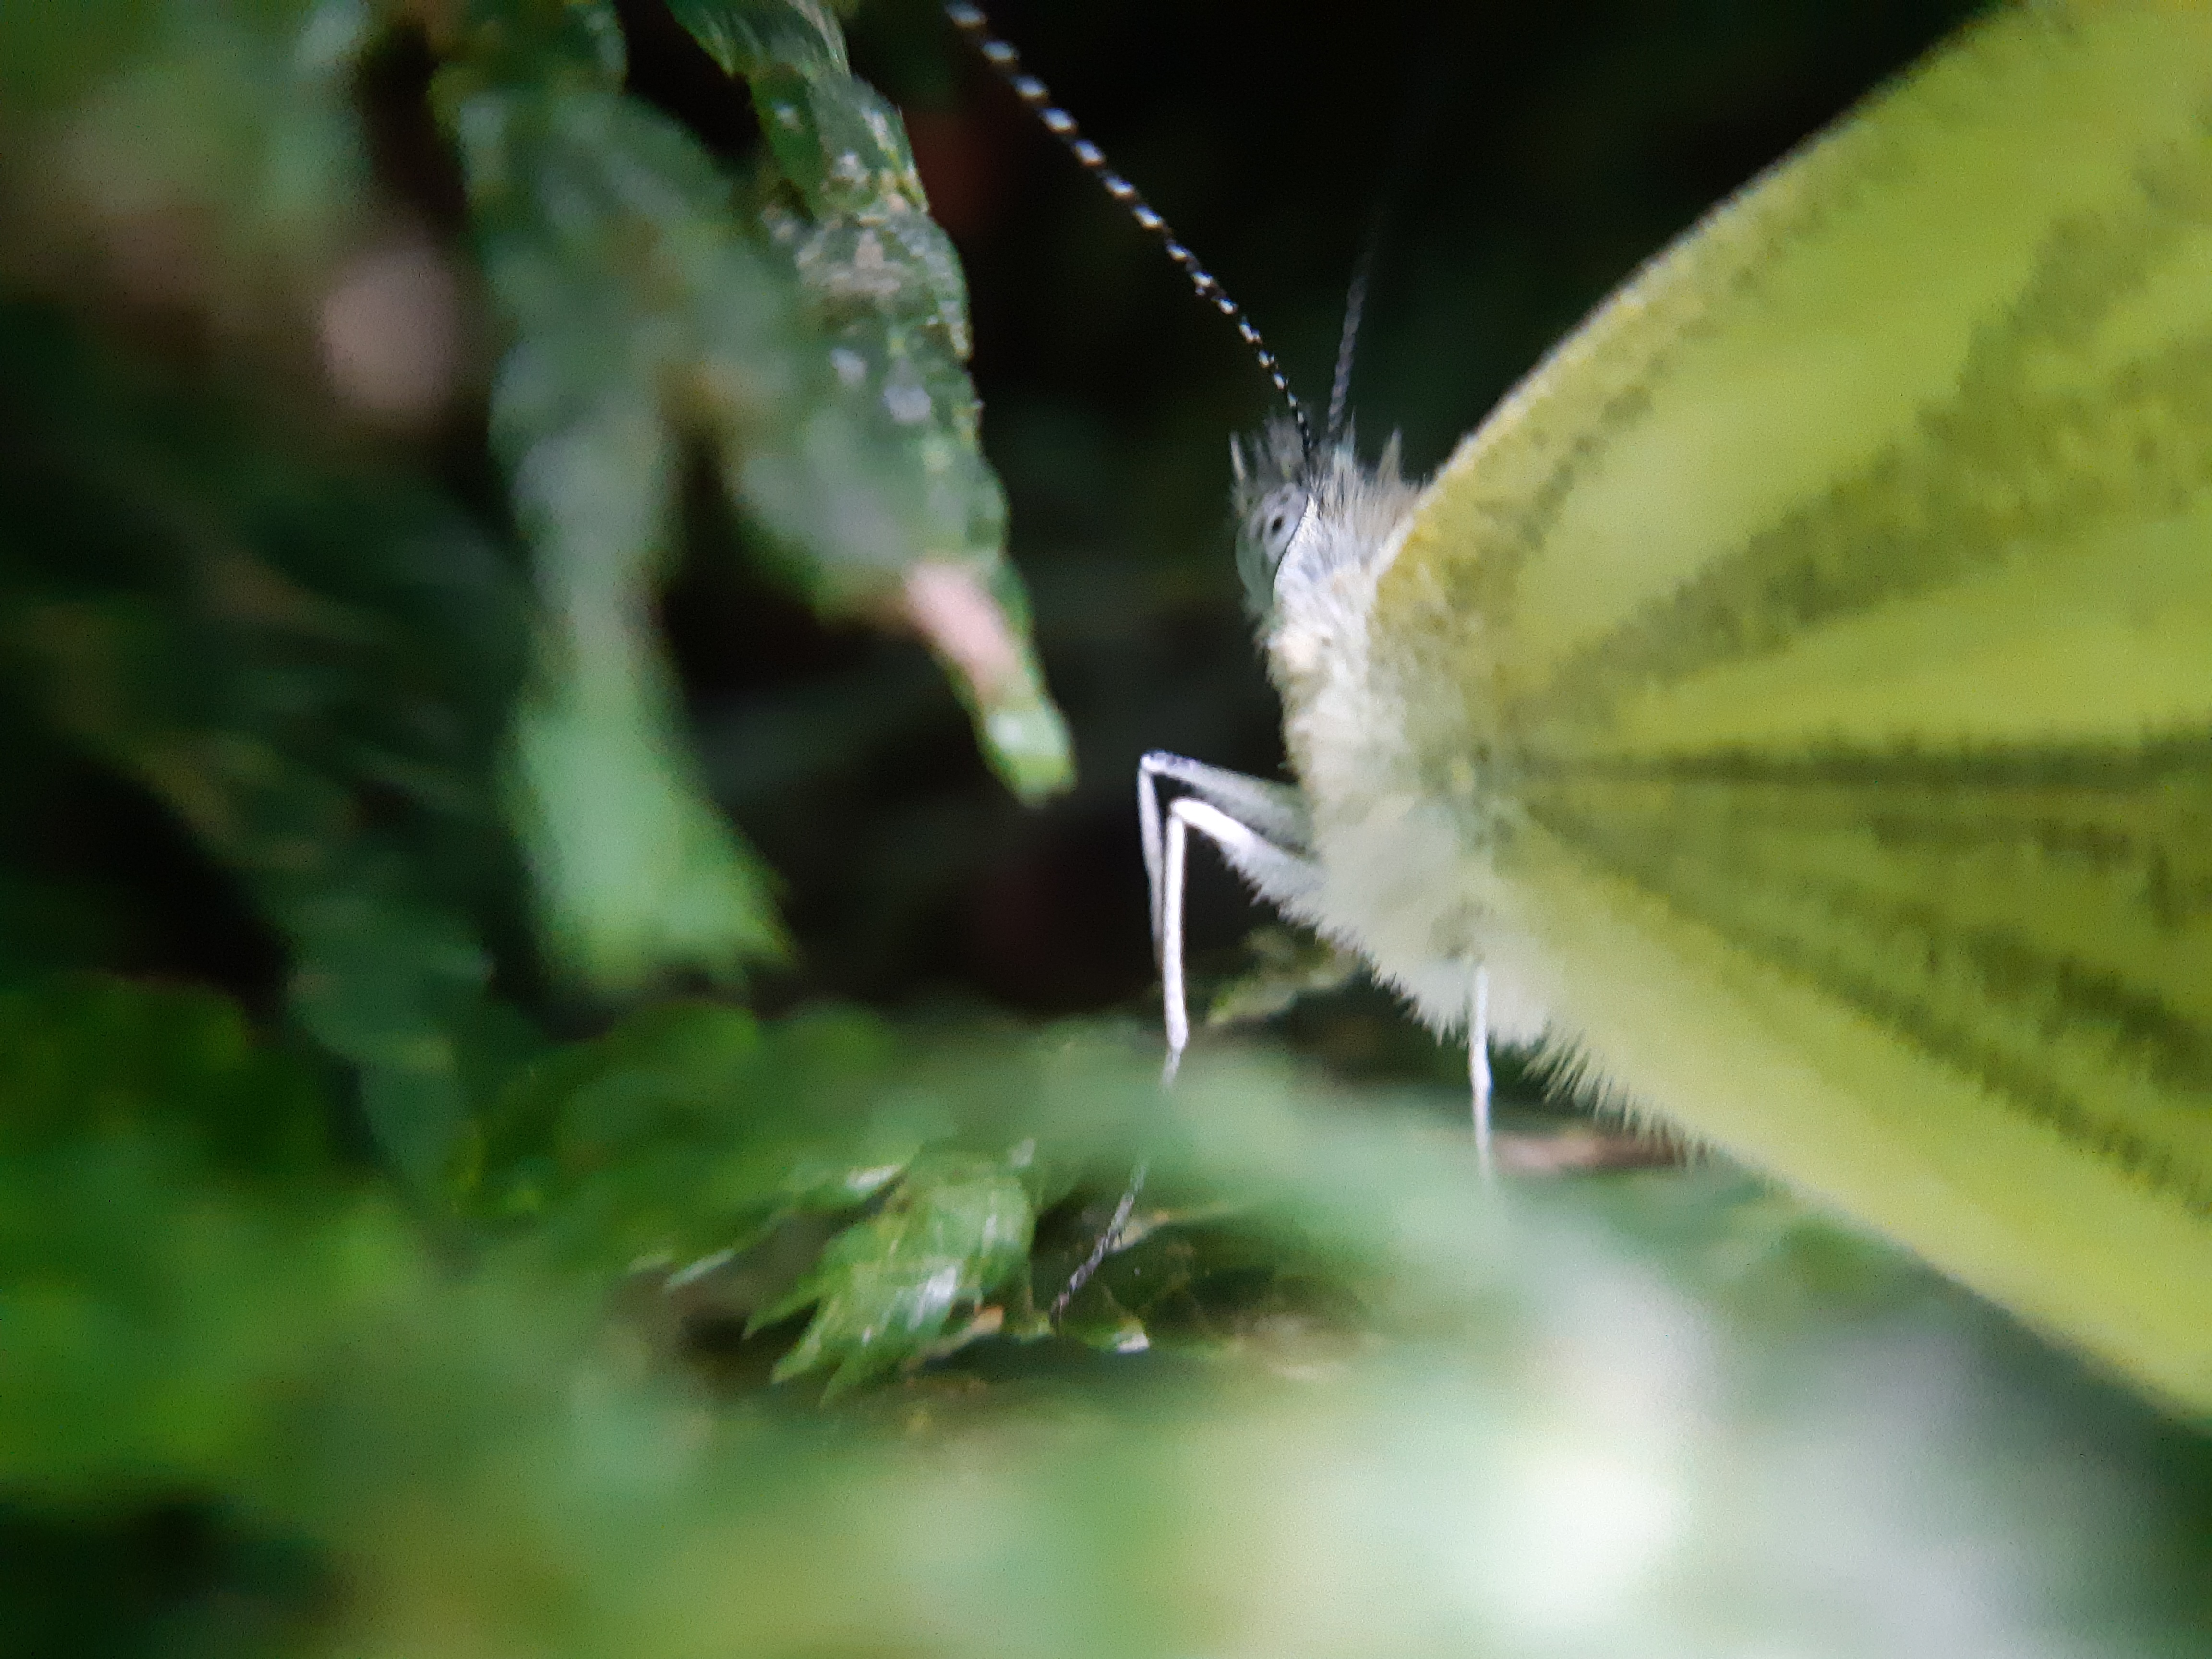
butterfly, insect, closeup, moths and butterflies, invertebrate, fauna, moth, close up, macro photography, wildlife, organism, pollinator, pieridae, brush footed butterfly, arthropod, net winged insects, lycaenid, cabbage butterfly, pest, wing